School for Marriage

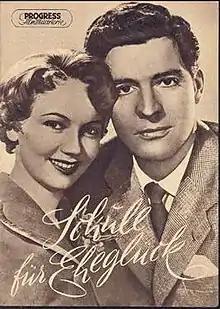

School for Marriage is a 1954 West German comedy film directed by Rainer Geis and Anton Schelkopf and starring Wolf Albach-Retty, Cornell Borchers, and Liselotte Pulver. It was shot at the Bavaria Studios in Munich and on location in the Alps and in Paris. The film's sets were designed by the art director Ludwig Reiber.